Fung Yuen

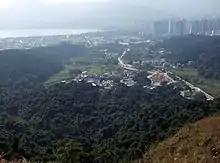
Fung Yuen valley, looking south toward Tai Po Industrial Estate and Tolo Harbour.

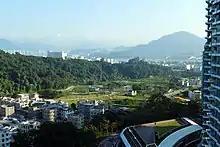
Mak Uk viewed from Mont Vert private housing estate.

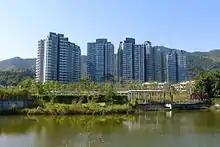
Mont Vert private housing estate in Fung Yuen.

Fung Yuen is an area and a village located northwest of Tolo Harbour, in Tai Po, Tai Po District, Hong Kong.